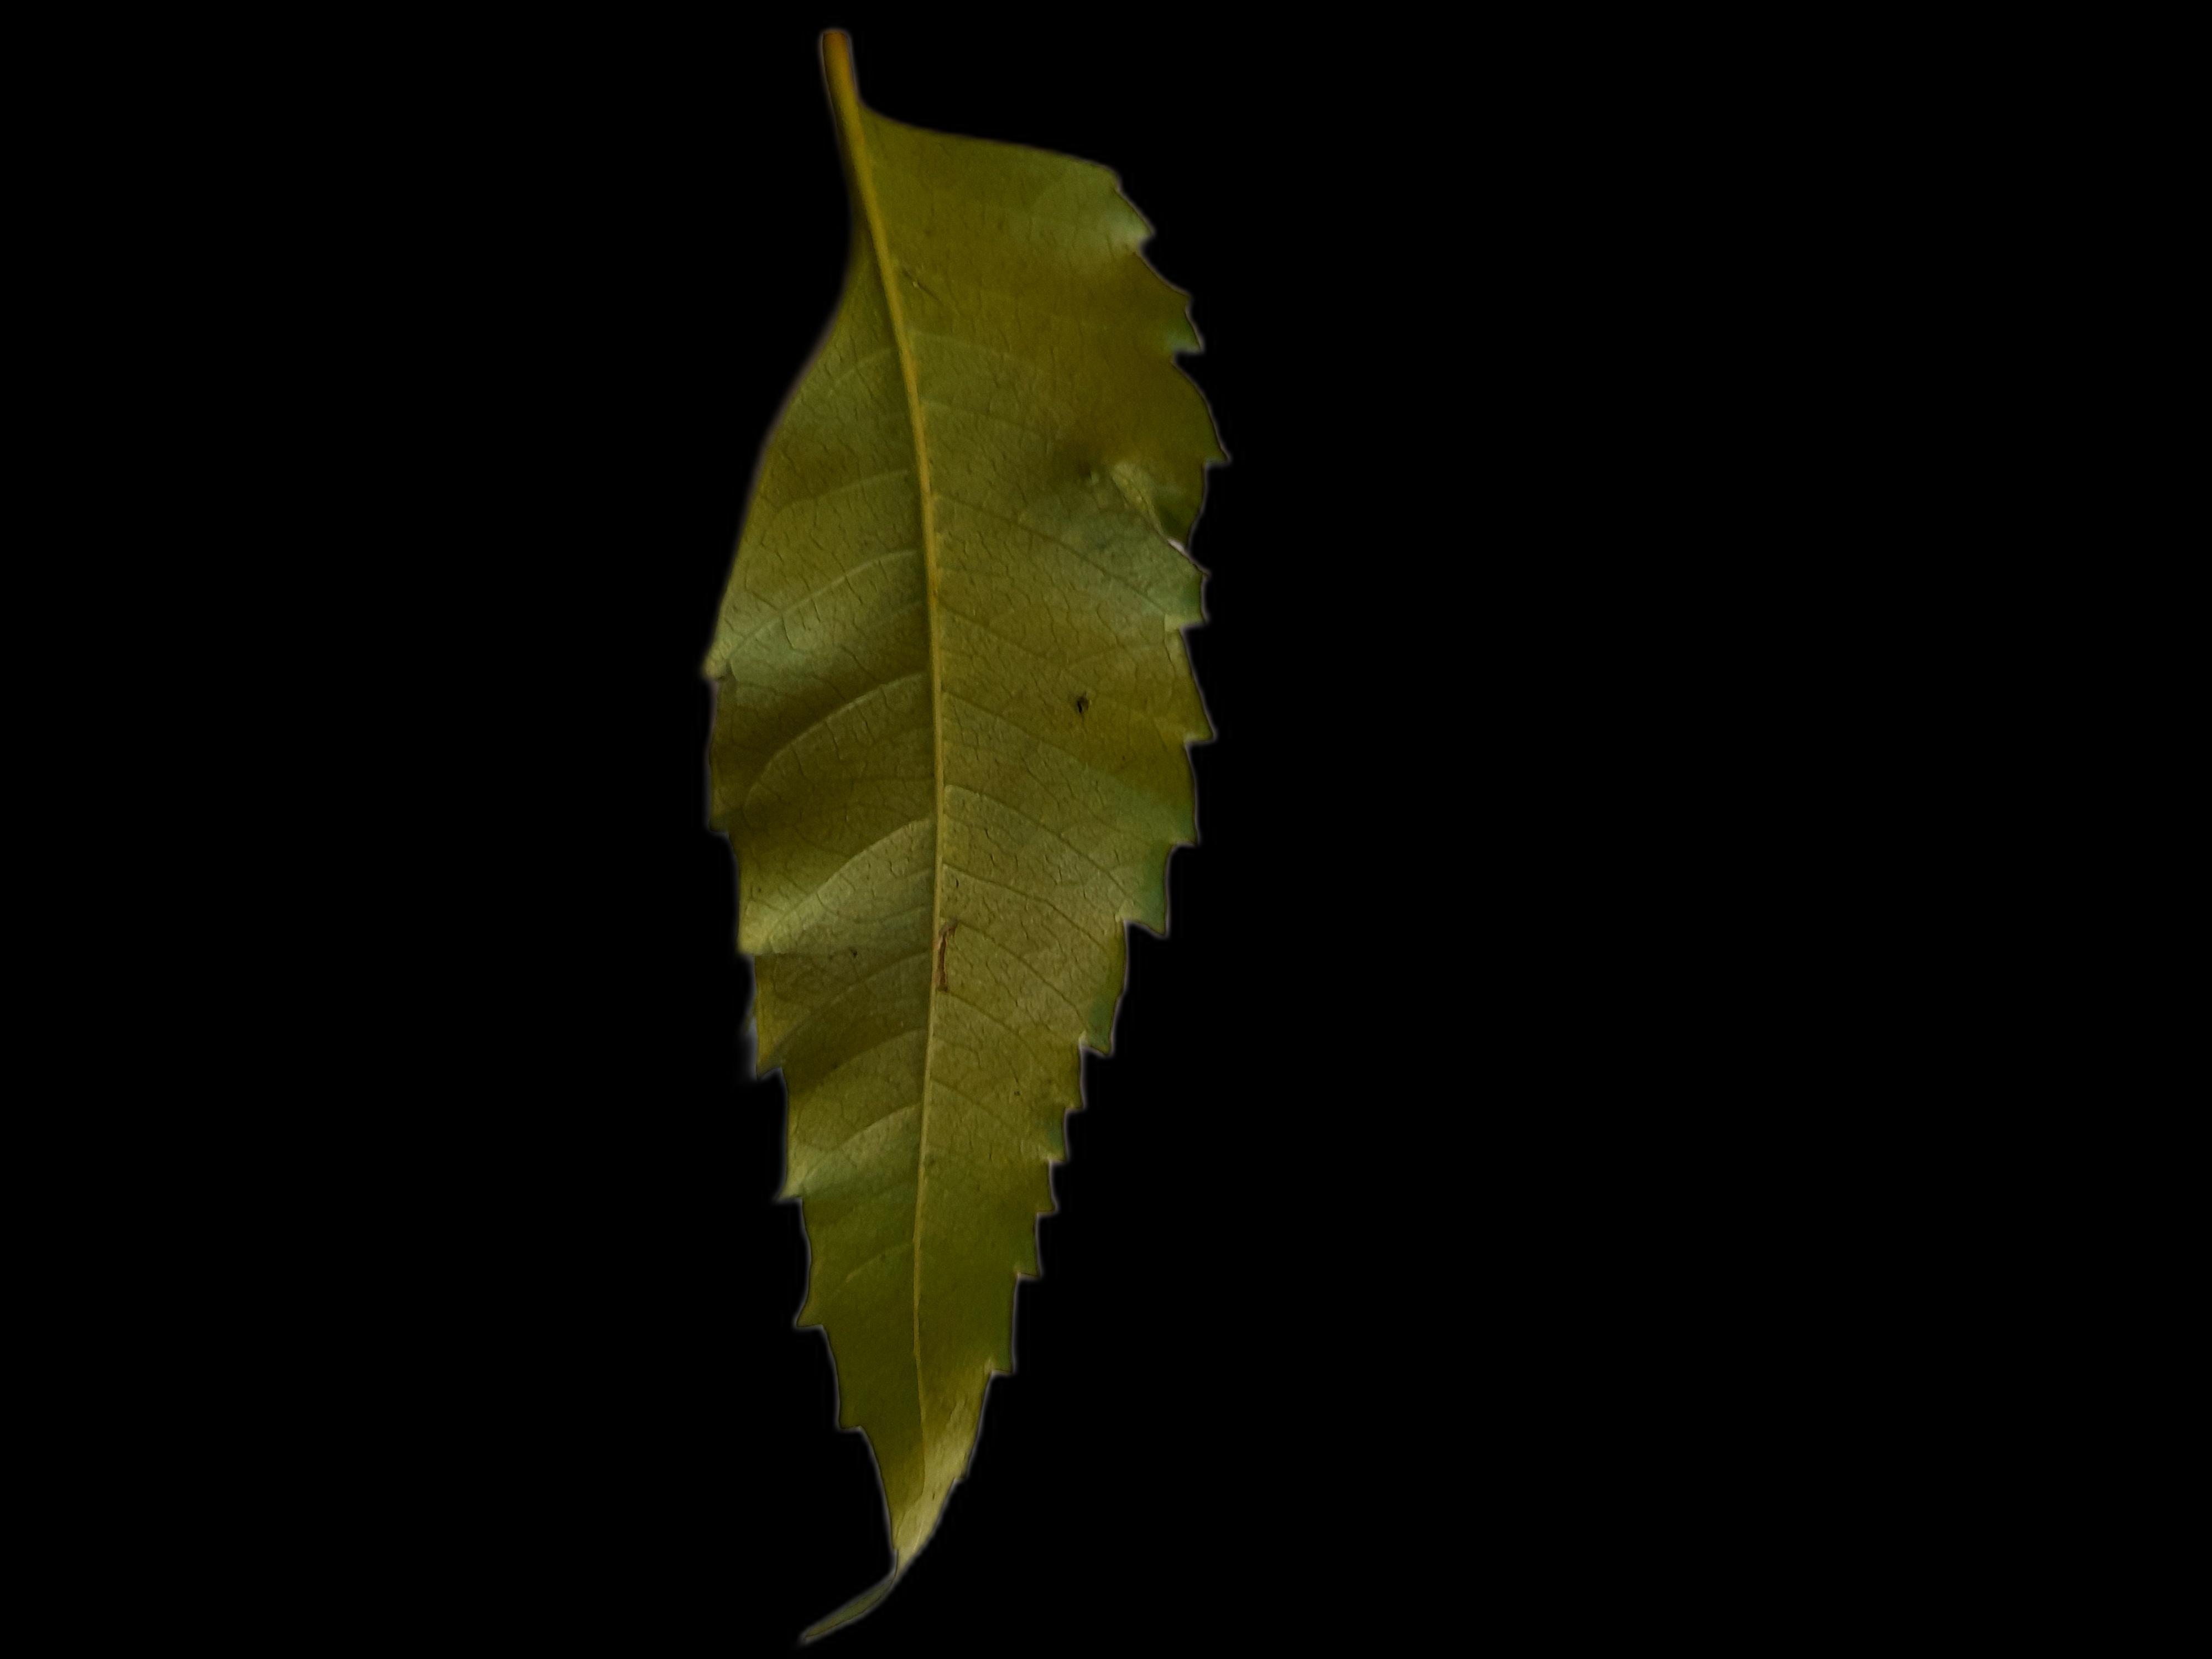
Plant: Neem